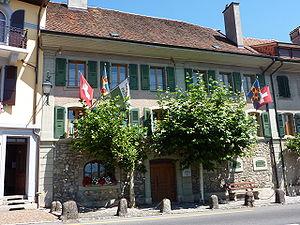
Administration communale de Chexbres (Vaud)
Chexbres est une commune suisse du canton de Vaud, située dans le district de Lavaux-Oron.